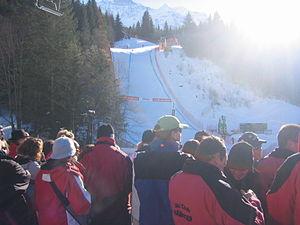
Les courses du Lauberhorn ont lieu chaque année dans l'Oberland bernois en Suisse.